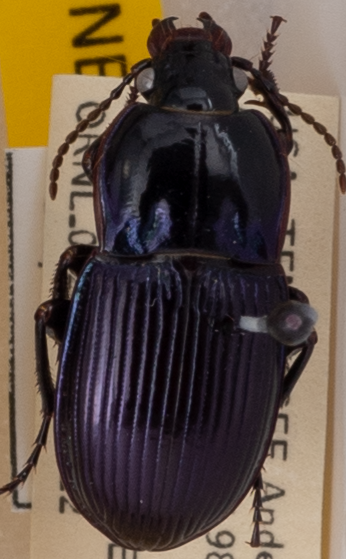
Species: Myas coracinus
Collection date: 2022-06-22 04:00:00
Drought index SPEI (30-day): -0.58
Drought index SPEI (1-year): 0.23
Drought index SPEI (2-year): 0.03